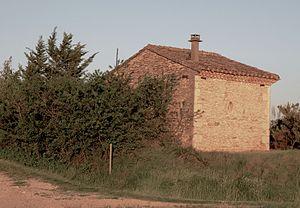
Mazet de Moreau à Nages et Solorgues (Gard)
Une maisonnette de vigne est un petit bâtiment en dur édifié dans une parcelle cultivée en vigne pour servir d'habitation temporaire ou saisonnière et de remise à outils lors des façons de la vigne et des vendanges. Elle constitue une dépendance lointaine de la ferme ou de la maison villageoise. C'est la variante viticole de la maisonnette des champs.